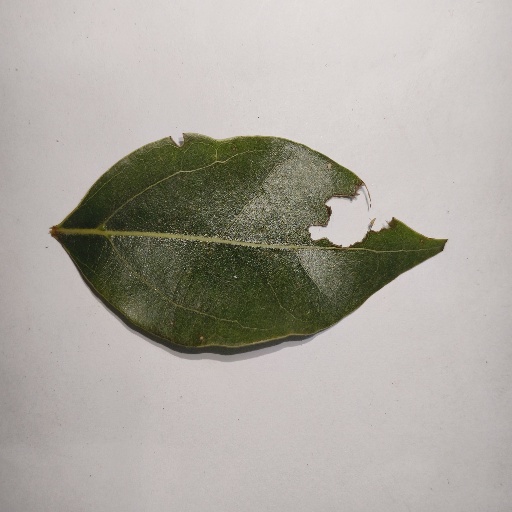
Species: Camphor
Leaf condition: Shot Hole